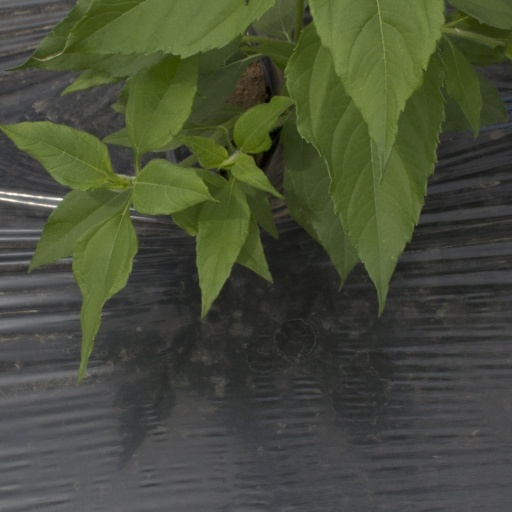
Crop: Jerusalem artichoke